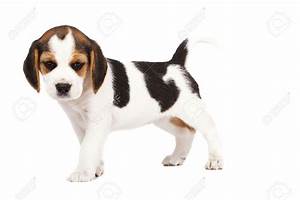
Label: dog